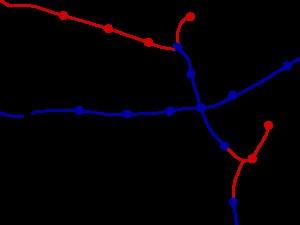
Nikolai Vassilievitch Beliaïev né le 27 avril 1859 et mort le 15 février 1920, est un philanthrope, entrepreneur, fondateur et président de la Société du chemin de fer de la Haute Volga.